Incensole

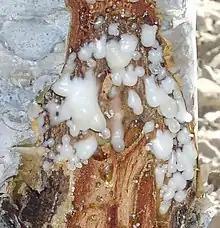
Frankincense resin seeping out of "B. sacra" trunk

Incensole is mainly found in the resin of "Boswellia" trees which grow in a region across Northern Africa from Ethiopia to Nigeria. "Boswellia" trees prefer to grow in arid, stony regions, and cuts to the body of the trees seep frankincense resin which hardens and darkens when exposed to the air. Incensole is a biomarker of frankincense from certain "Boswellia" species; these species are "B. papyrifera", "B. occulta, B. carteri," "B. sacra", and possibly "B. serrata" though there are conflicting results as to whether it really produces incensole. "B. carteri" and "B. sacra" have been determined to actually be the same species, except that "B. carteri" is native to Africa while "B. sacra" is native to South Arabia.